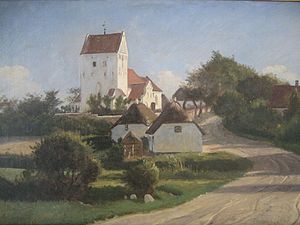
Christian Blache / Billedgalleri
Christian Vigilius Blache var en dansk marinemaler.